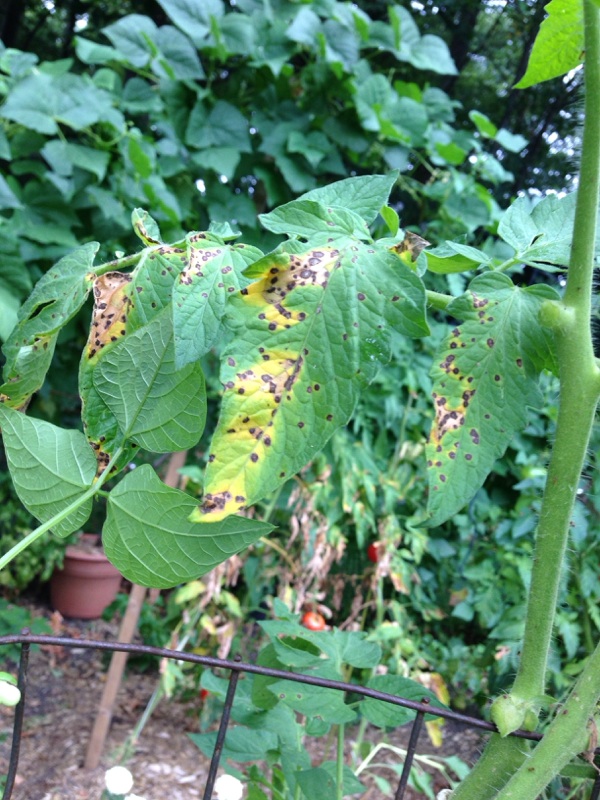
Labels: Tomato Septoria leaf spot, Tomato Septoria leaf spot, Tomato Septoria leaf spot, Tomato leaf